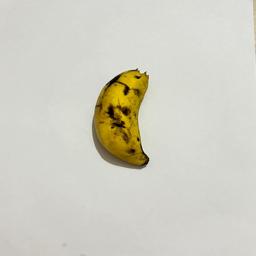
Banana variety: Sabri Kola